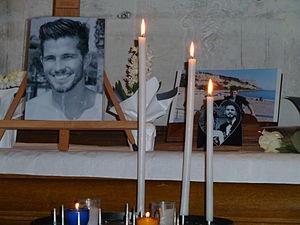
Alexis Vastine, né le 17 novembre 1986 à Pont-Audemer dans le département de l'Eure en Normandie et mort le 9 mars 2015 près de Villa Castelli en Argentine, est un boxeur français, médaillé de bronze aux Jeux olympiques de Pékin 2008.